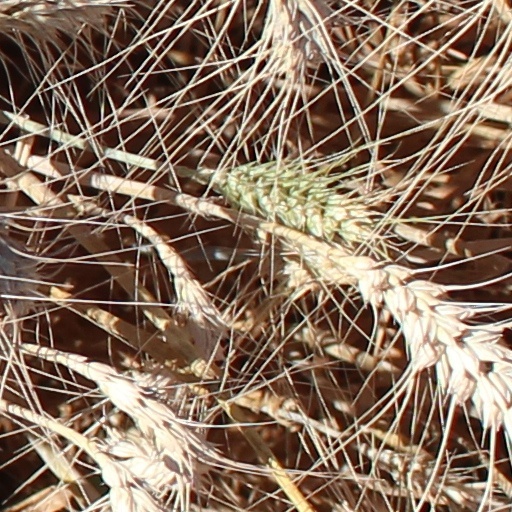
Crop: wheat